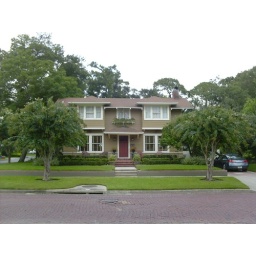
This cute house a great in-law apartment in back with an enclosed catwalk.